Hans Strelow

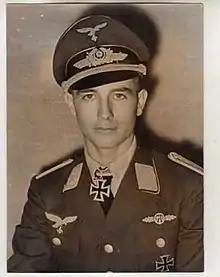
Strelow as a "Leutnant"

Hans Strelow (26 March 1922 – 22 May 1942) was a Luftwaffe military aviator during World War II, a fighter ace credited with 68 enemy aircraft shot down in over 200 combat missions, all of which claimed over the Eastern Front.